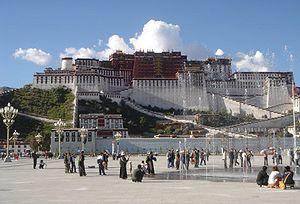
La place de la libération pacifique du Tibet, connue également sous le nom de place ou esplanade du Potala, est située à Lhassa dans la région autonome du Tibet.
Le palais du Potala, aussi appelé Potala, à Lhassa, dans la région autonome du Tibet, est un dzong du XVIIᵉ siècle, situé sur la colline de Marpori, au centre de la vallée de Lhassa. Construit par le 5ᵉ dalaï-lama, Lobsang Gyatso, le Potala fut le lieu de résidence principal des dalaï-lamas successifs et hébergea le Gouvernement tibétain jusqu'à la fuite du 14ᵉ dalaï-lama en Inde durant le soulèvement tibétain de 1959. Comprenant un « palais blanc » et un « palais rouge », ainsi que leurs bâtiments annexes, l'édifice incarnait l'union du pouvoir spirituel et du pouvoir temporel et leur rôle respectif dans l'administration de la théocratie tibétaine.